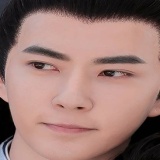
diễn viên Vu Mông Lung